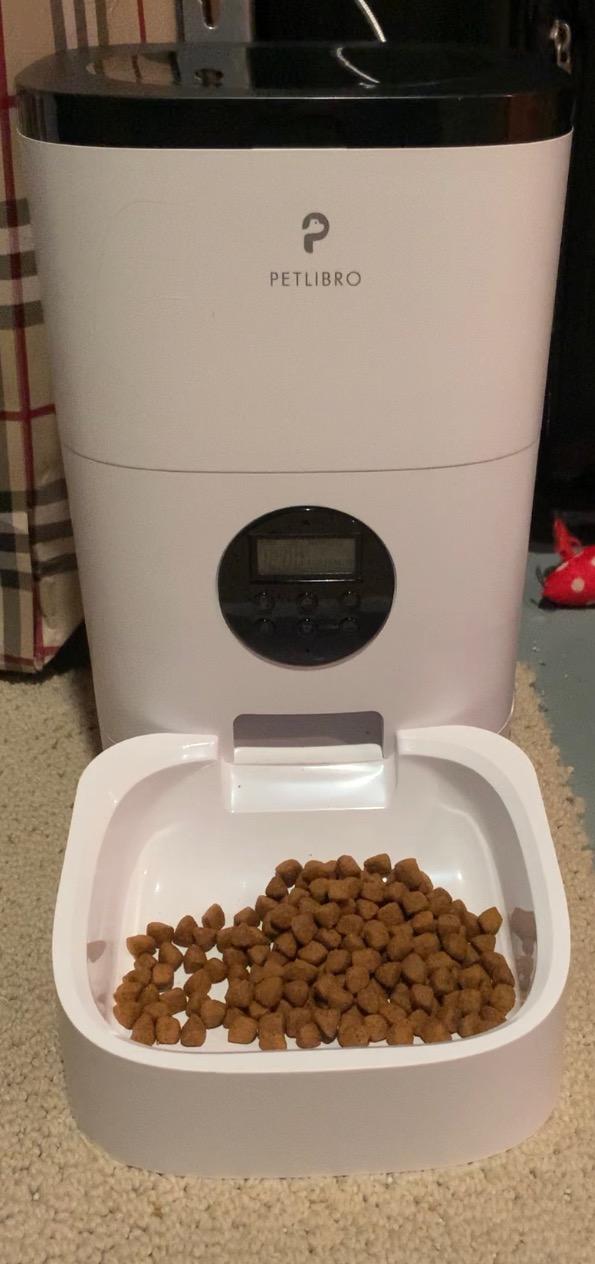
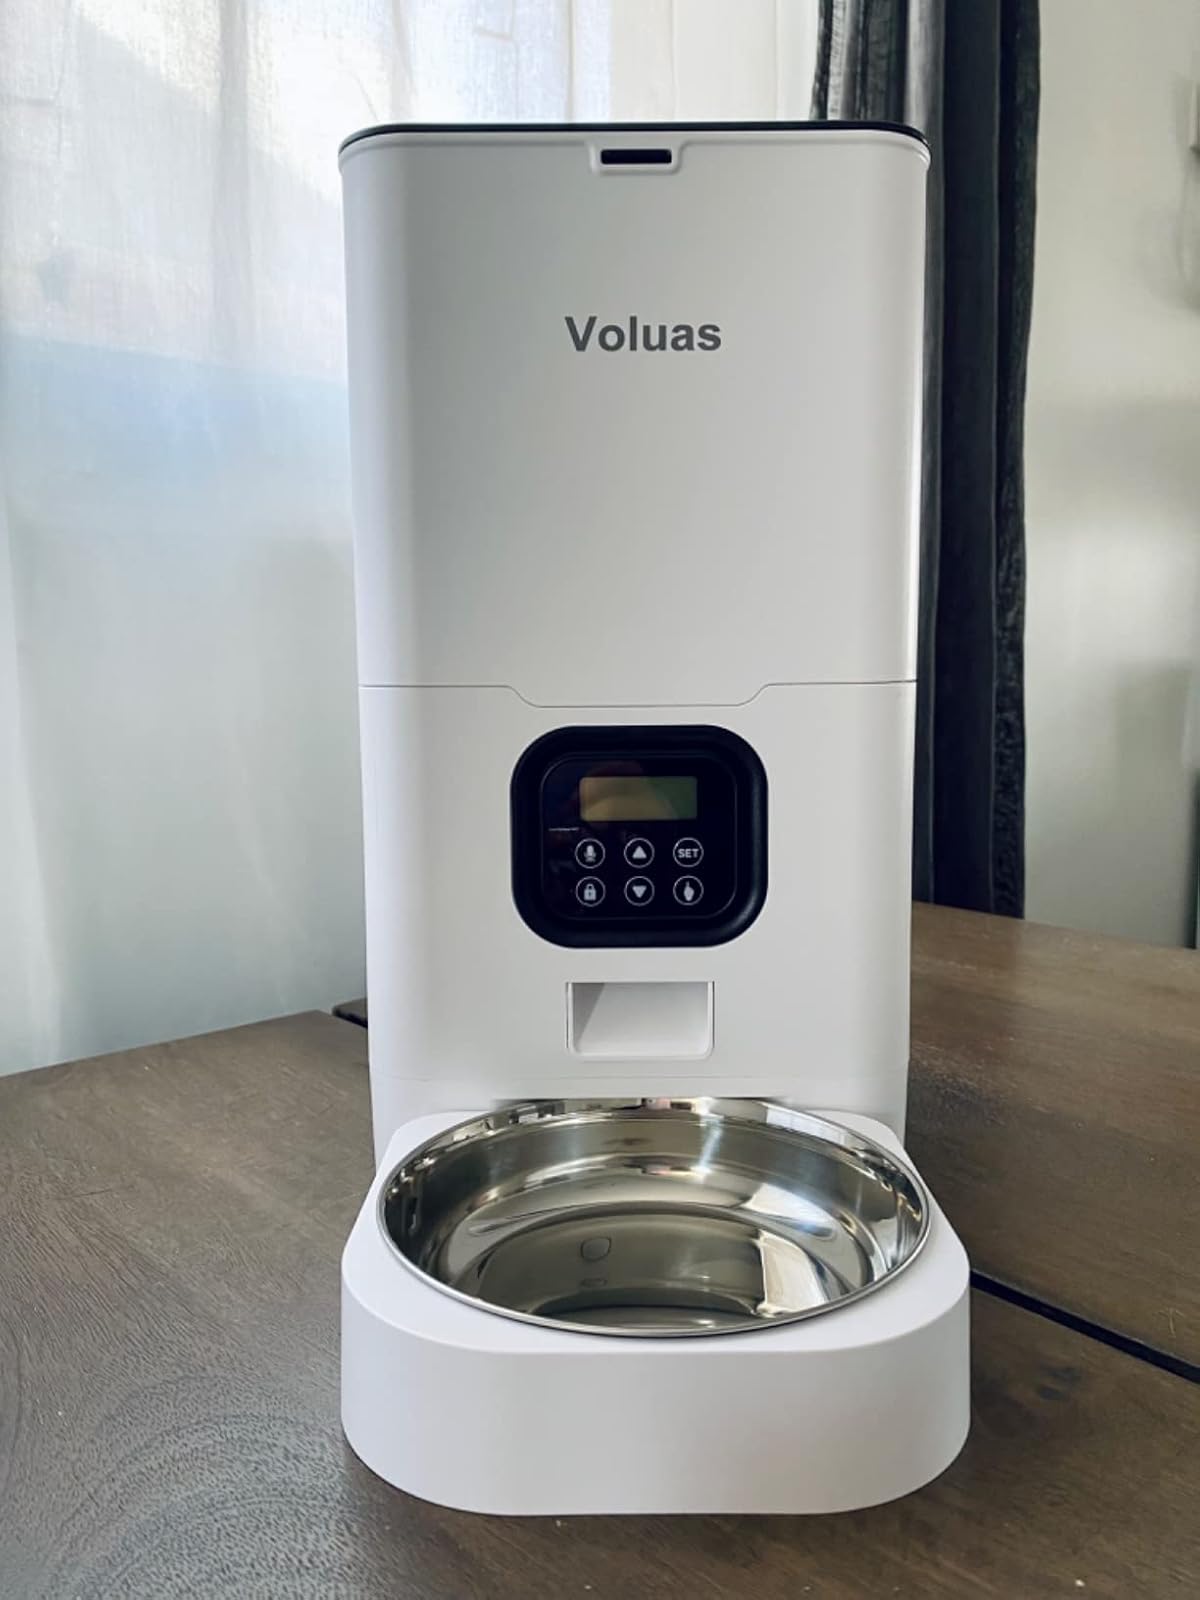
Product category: items_feeder
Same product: no